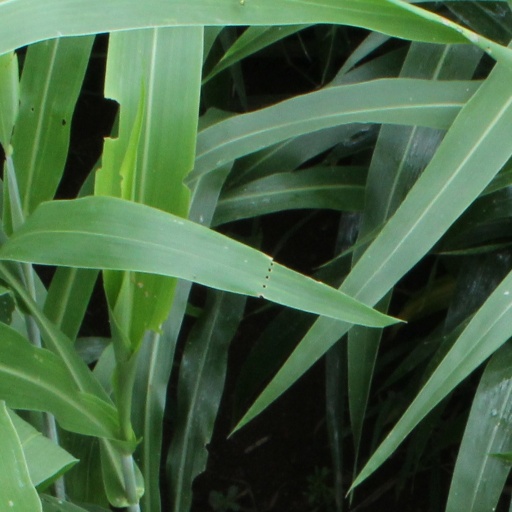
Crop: sorghum